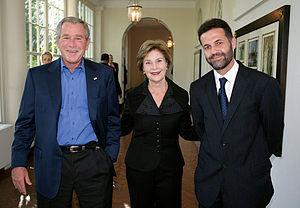
Khaled Hosseini, né le 4 mars 1965 à Kaboul, est un écrivain américain d'origine afghane, installé en Californie.